Sekime-Seiiku Station

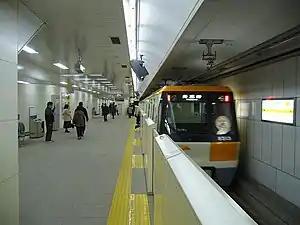

is a train station on the Osaka Metro Imazatosuji Line in Sekime Gochome, Joto-ku, Osaka, Japan.